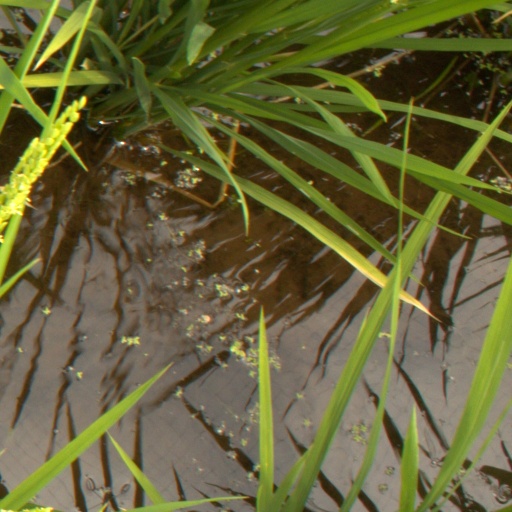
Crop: rice